Keyboard concertos by Johann Sebastian Bach

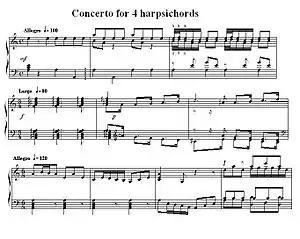
Incipits of the three movements of Bach's concerto for four harpsichords, BWV 1065

An arrangement of "Brandenburg Concerto" No. 4, BWV 1049, which has a concertino of violin and two recorders. Besides transposing, recorder parts have few modifications, except in the second movement in which most of their melodic function is transferred to the soloist. Bach wrote the harpsichord part as a combination of the violin material from the original concerto and a written out continuo. The virtuosic violin passages from BWV 1049 are reworked into similarly challenging harpsichord material.